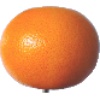
Label: Grapefruit Pink 1